Peggy Glanville-Hicks

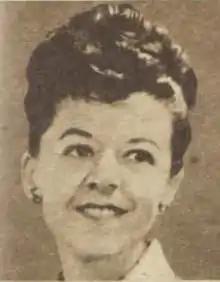
Peggy Glanville-Hicks in 1948

Peggy Winsome Glanville-Hicks (29 December 191225 June 1990) was an Australian composer and music critic.